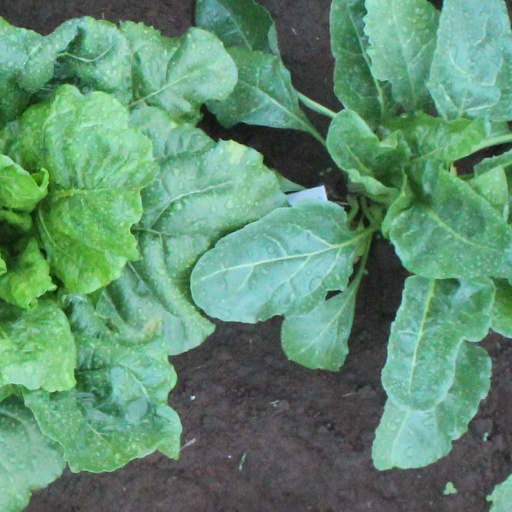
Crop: sugar beet